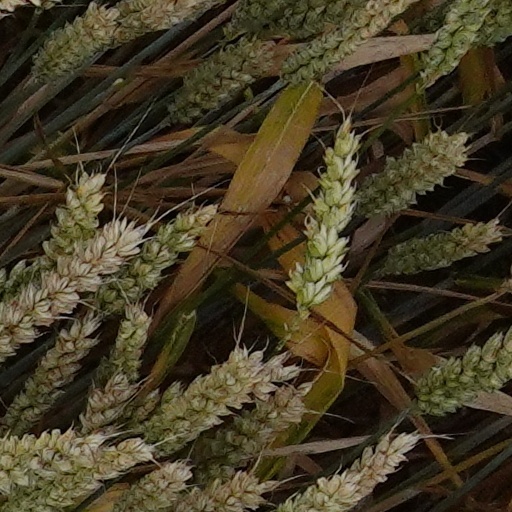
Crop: wheat